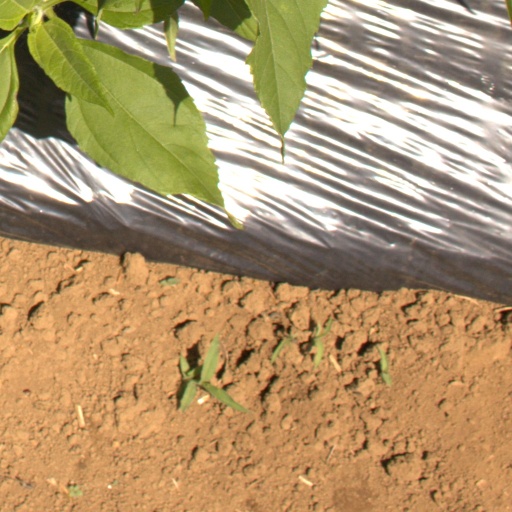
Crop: Jerusalem artichoke